Macro-haplogroup L

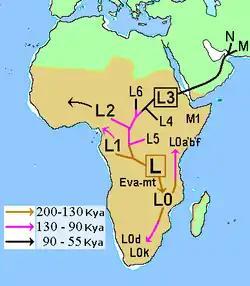
Overview of the main divisions of haplogroup L.

In human mitochondrial genetics, L is the mitochondrial DNA macro-haplogroup that is at the root of the anatomically modern human ("Homo sapiens") mtDNA phylogenetic tree. As such, it represents the most ancestral mitochondrial lineage of all currently living modern humans, also dubbed "Mitochondrial Eve".